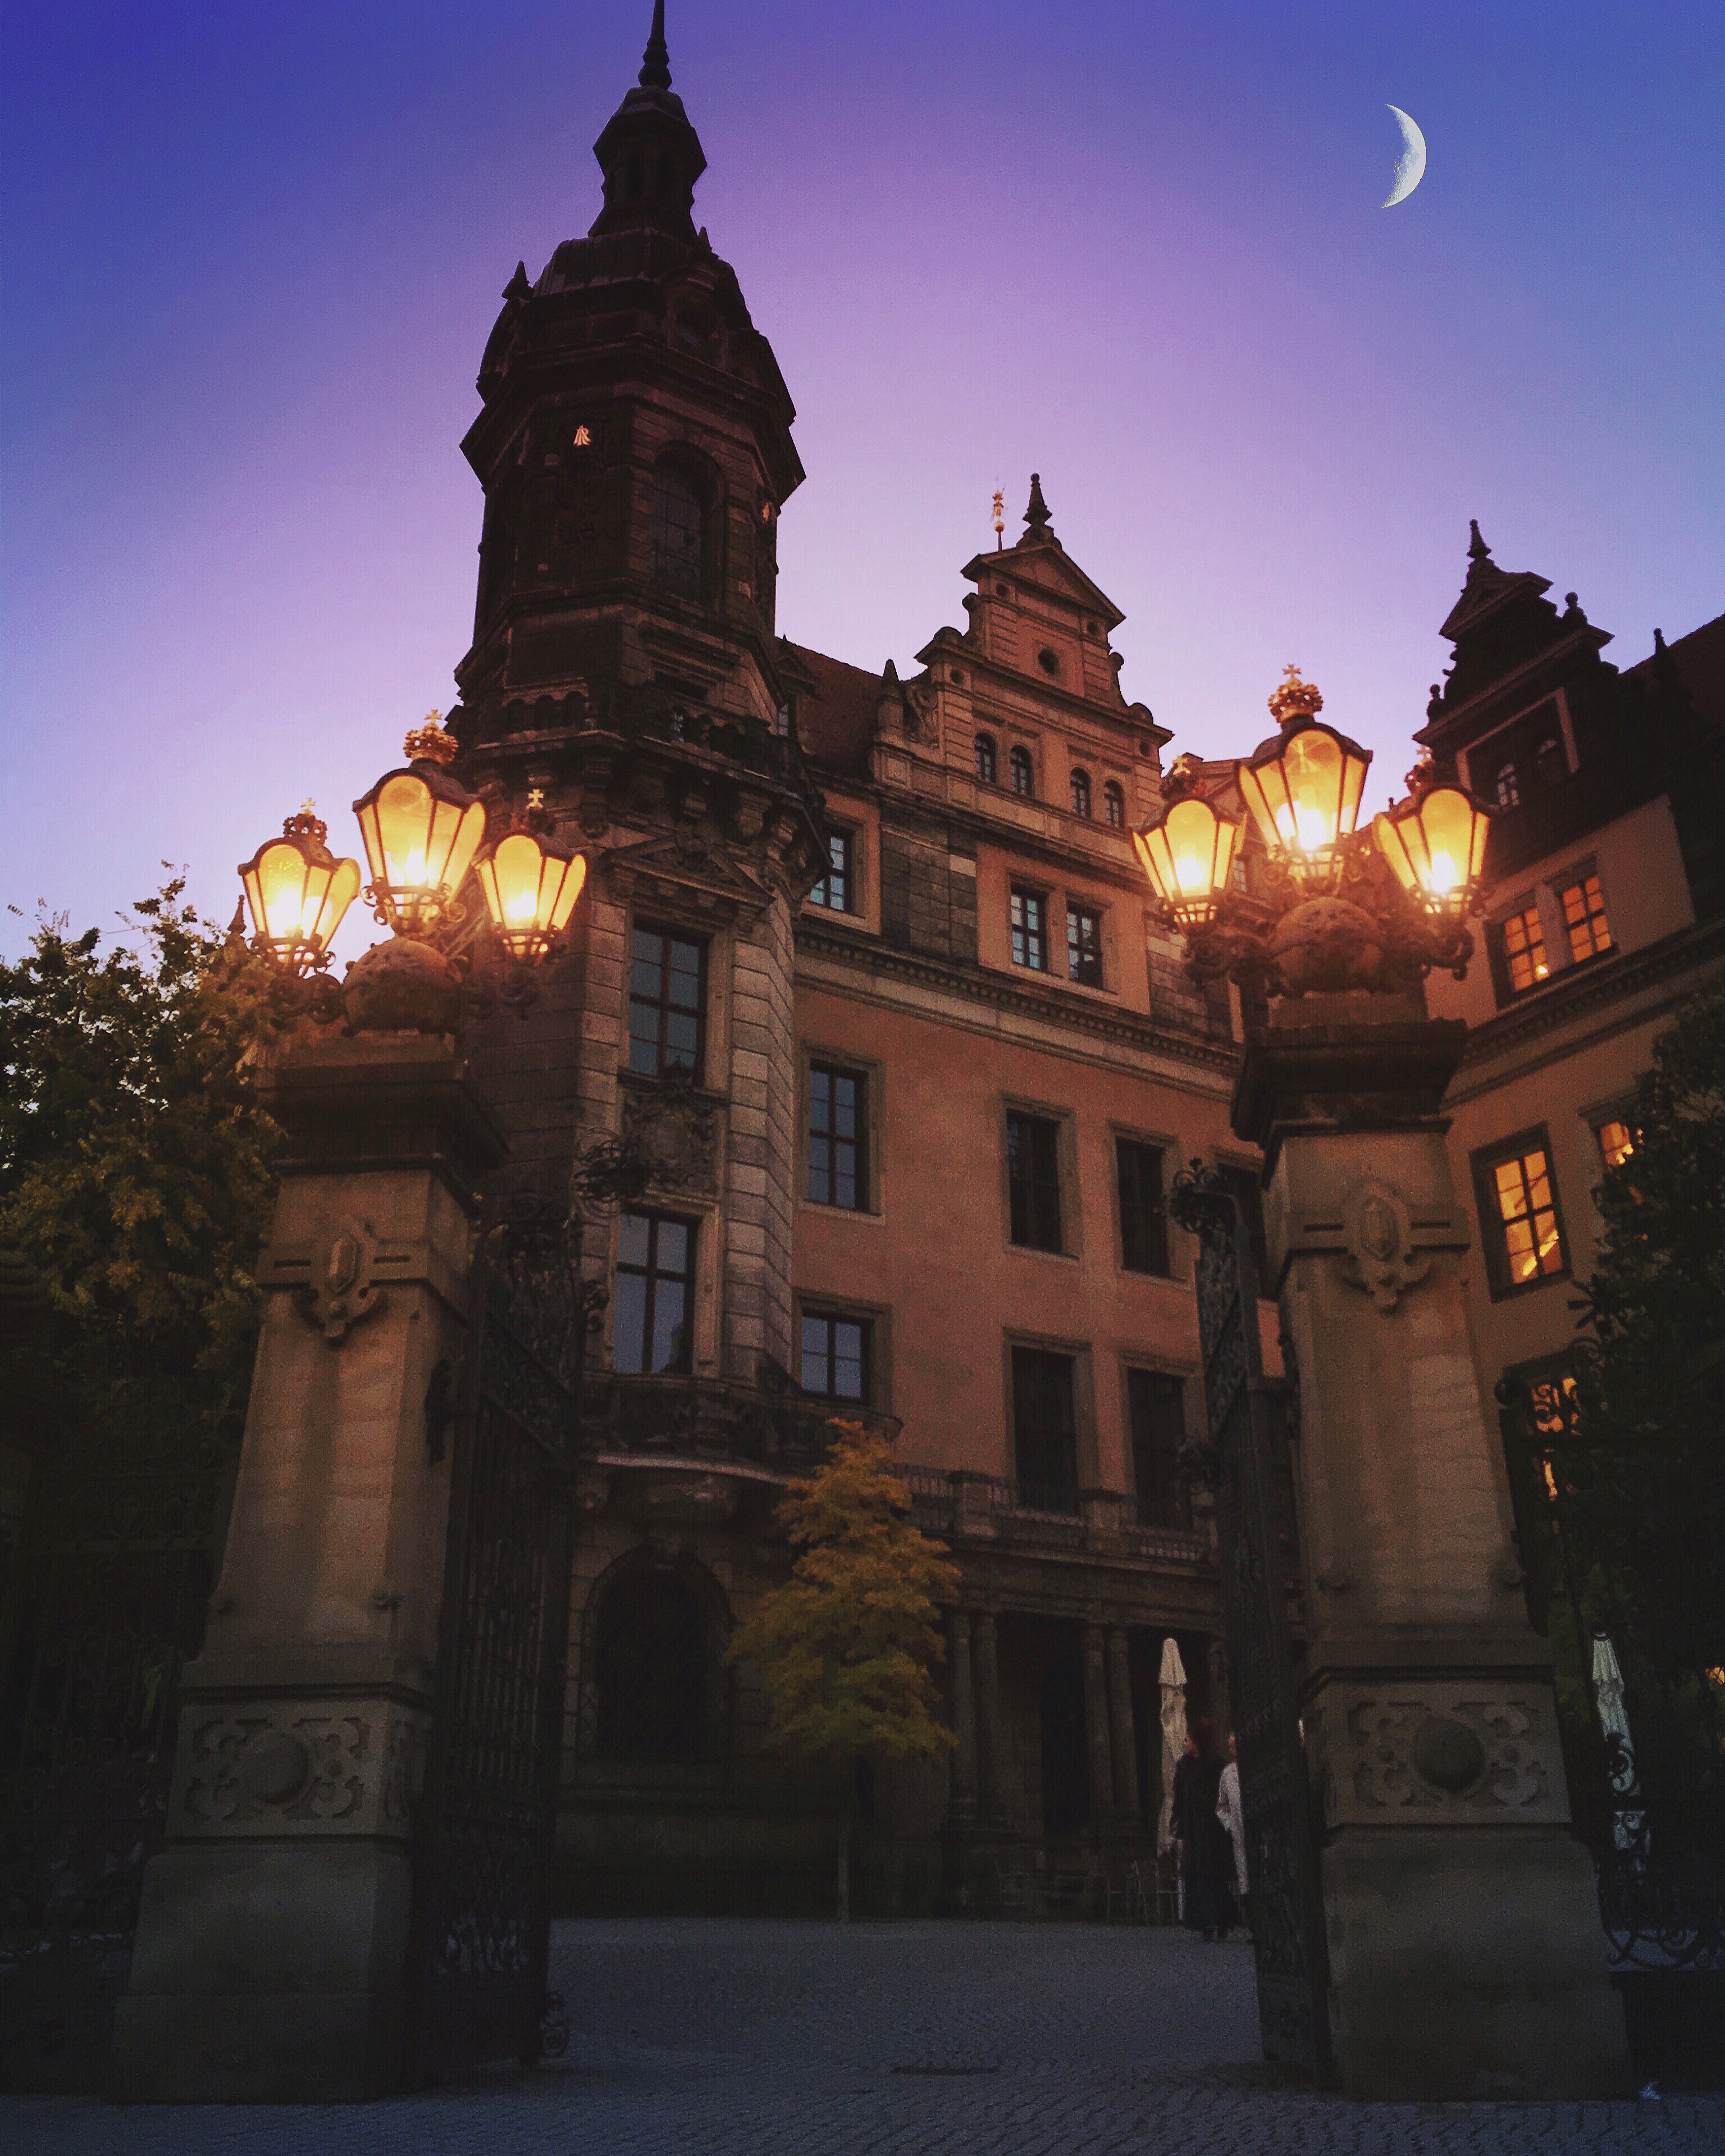
sunset, night, town, building, chateau, city, cityscape, dusk, evening, landmark, facade, moon, germany, dresden